Fauconnier Patent

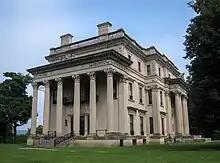
The Vanderbilt Mansion is a highlight of the land patented by Peter Fauconnier and his three partners in 1705

The Fauconnier Patent was a royal land patent granted in 1705 in Dutchess County, Province of New York. It was the twelfth of fourteen granted between 1685 and 1706 that came to comprise the entirety of the historic county footprint (which until 1812 included today's Putnam County).